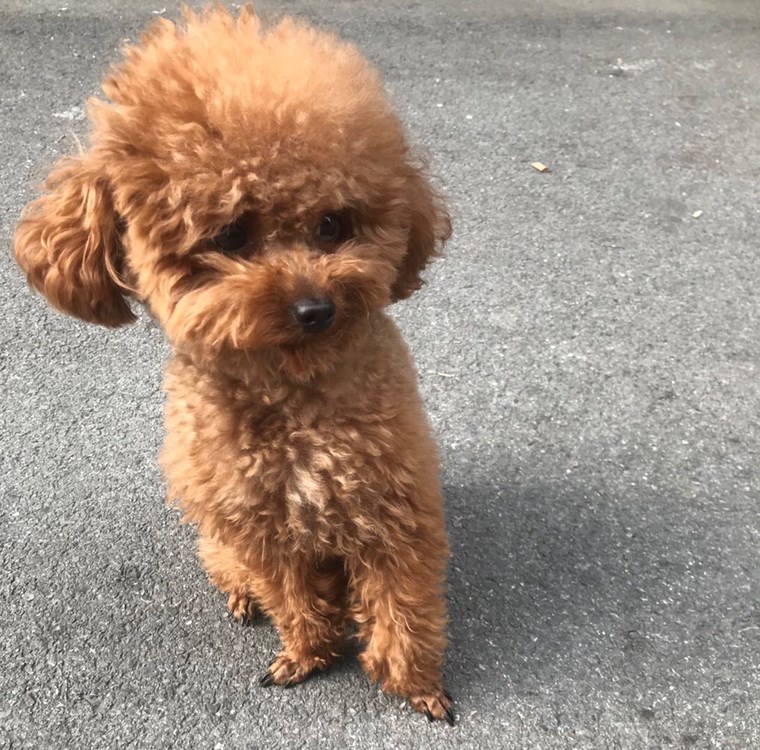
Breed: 7449-n000128-teddy